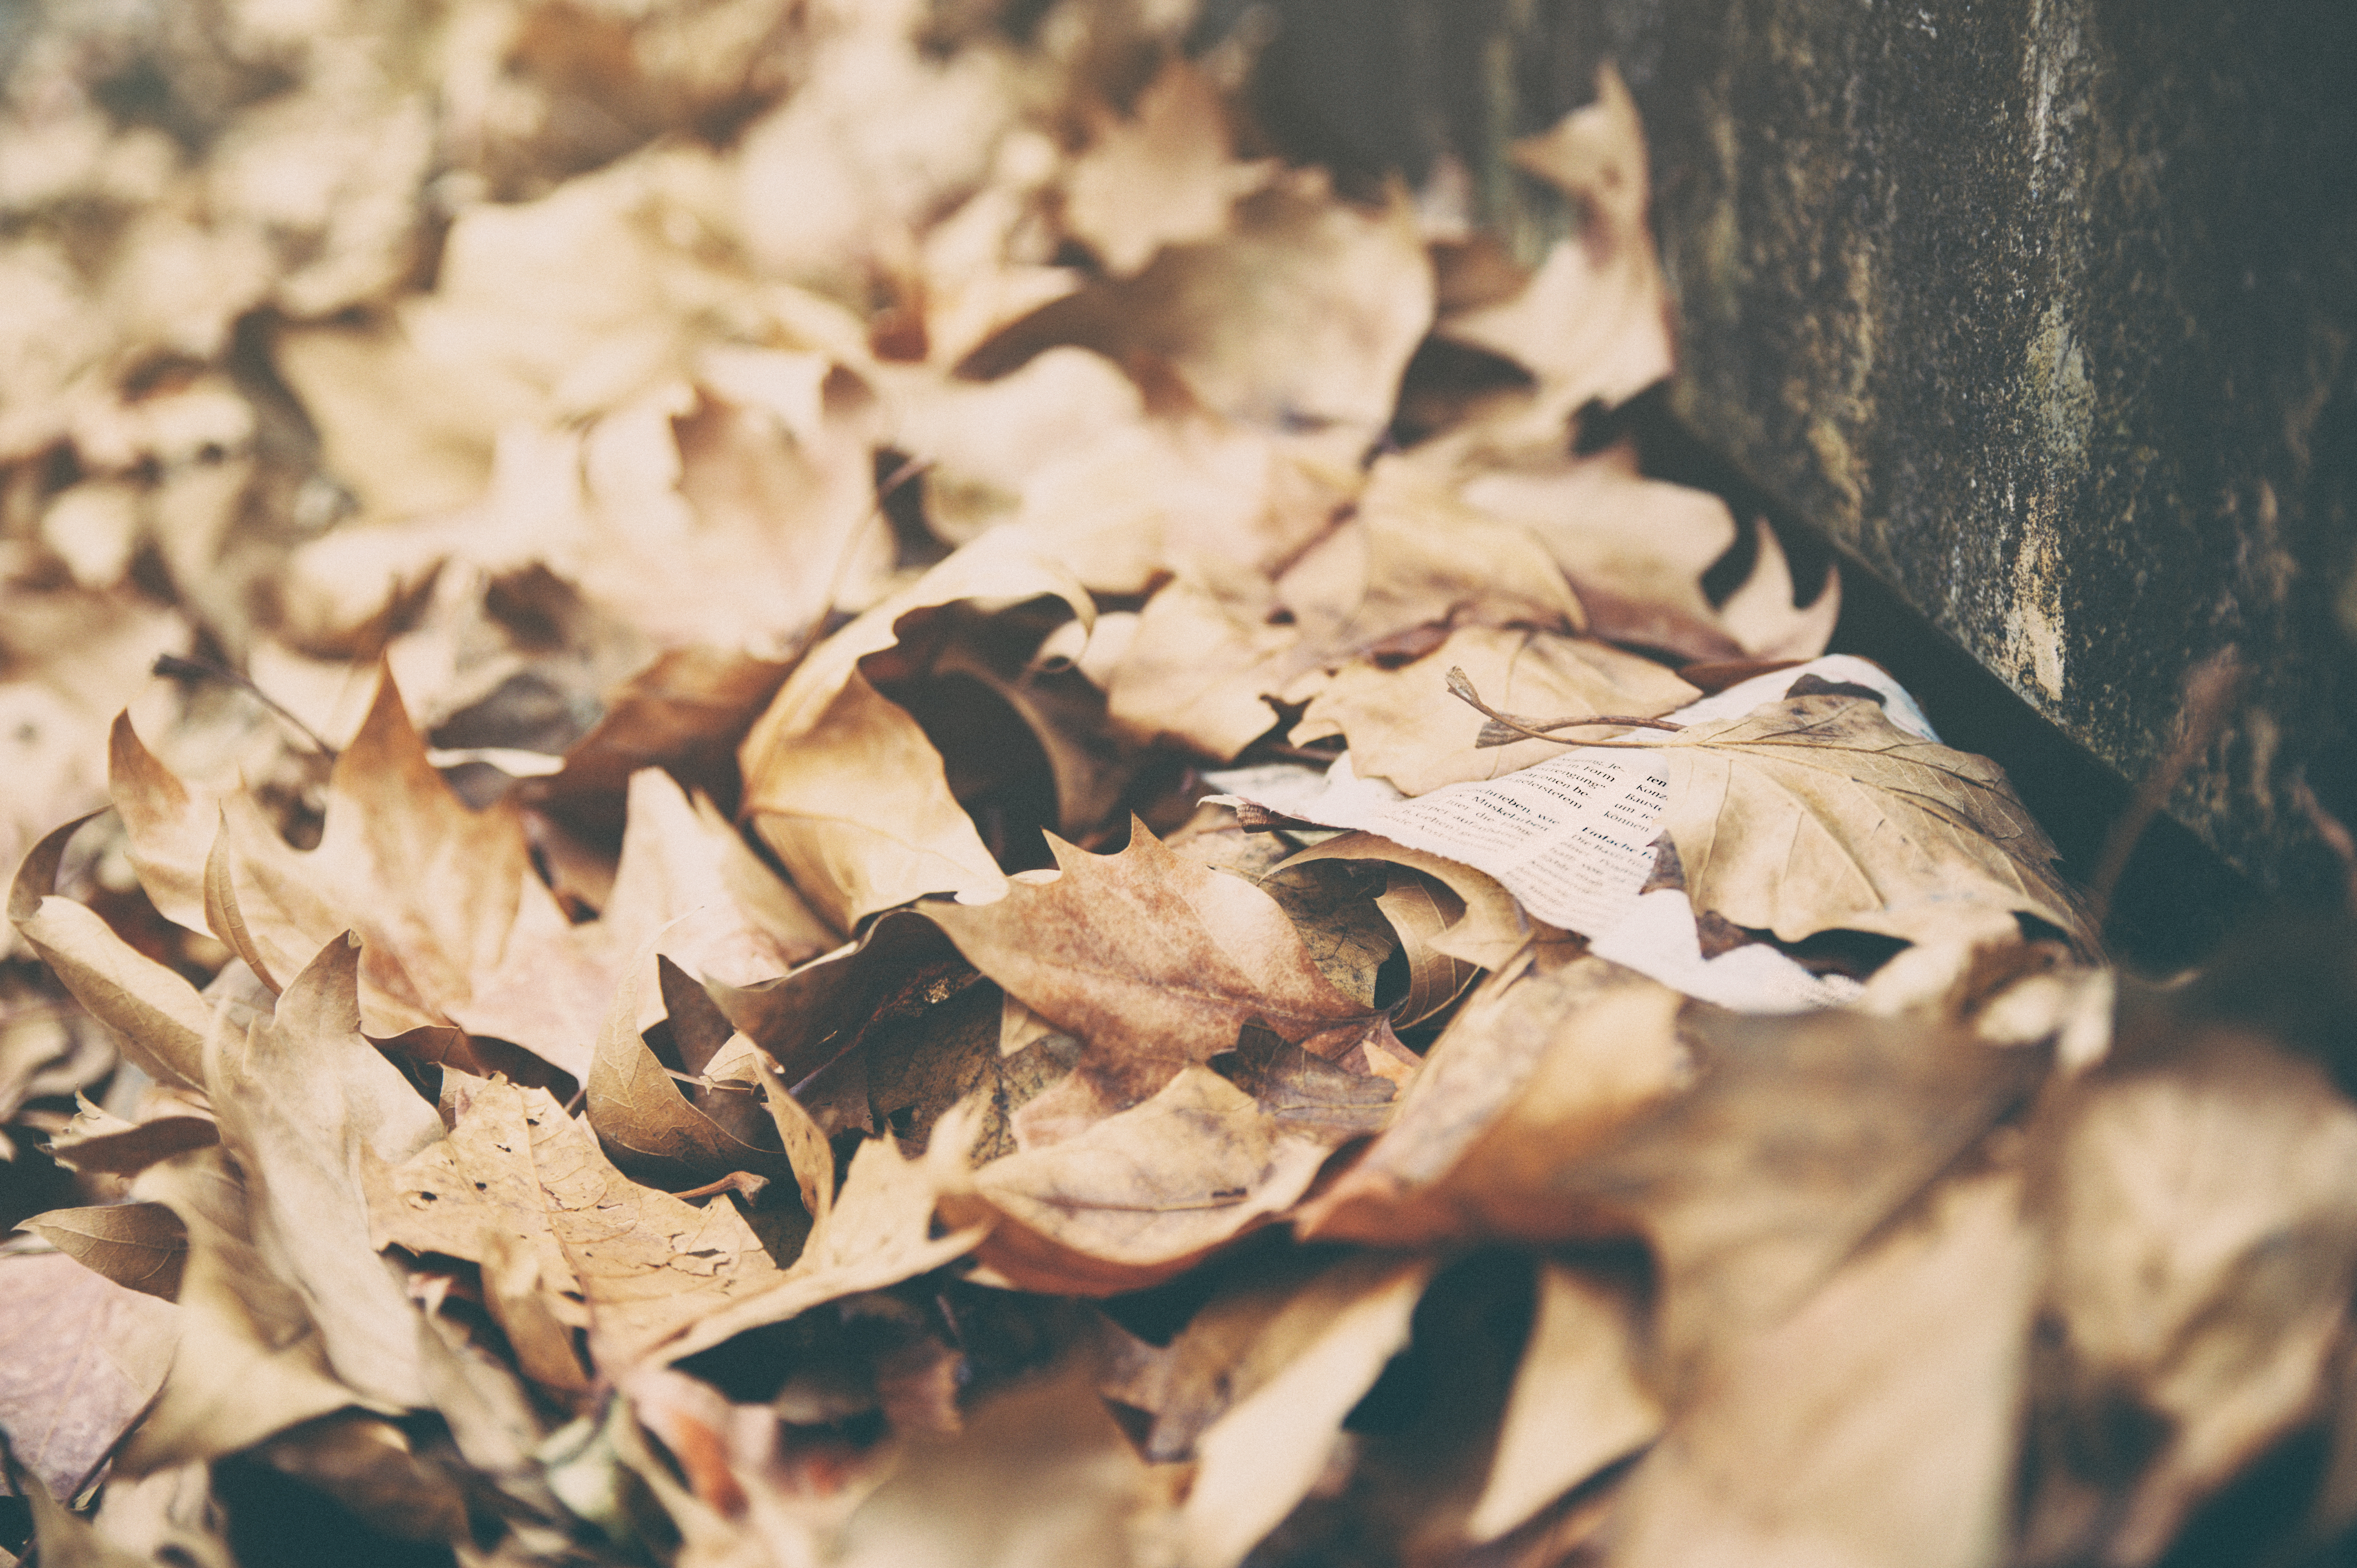
tree, nature, branch, winter, plant, wood, sunlight, leaf, flower, spring, autumn, season, close up, woody plant